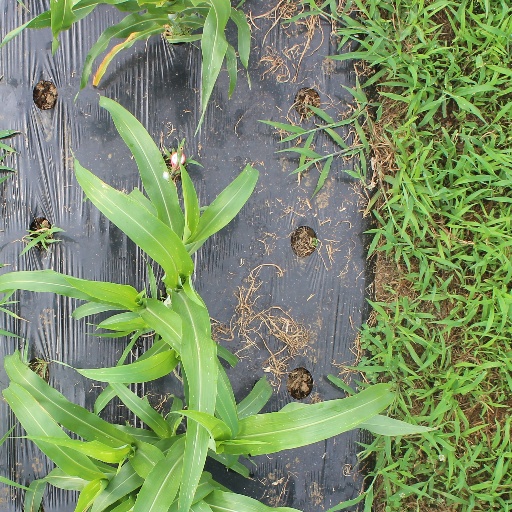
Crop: sorghum